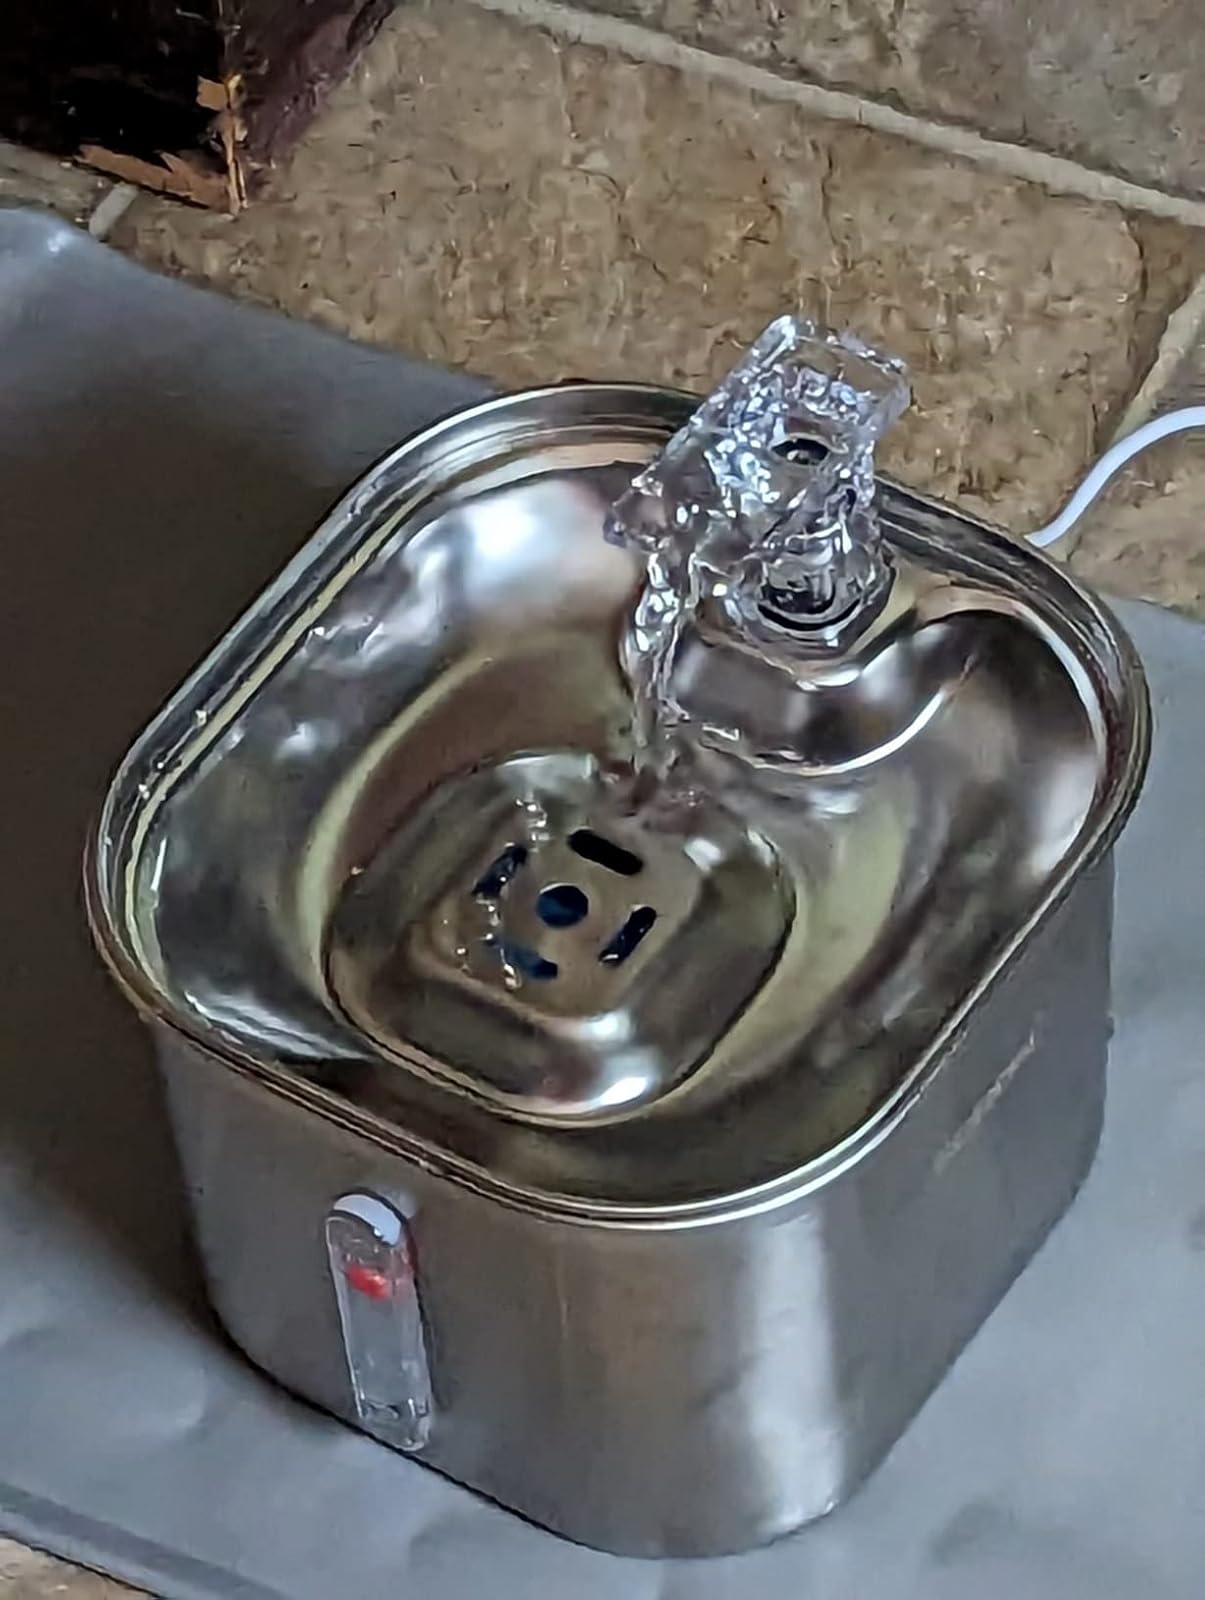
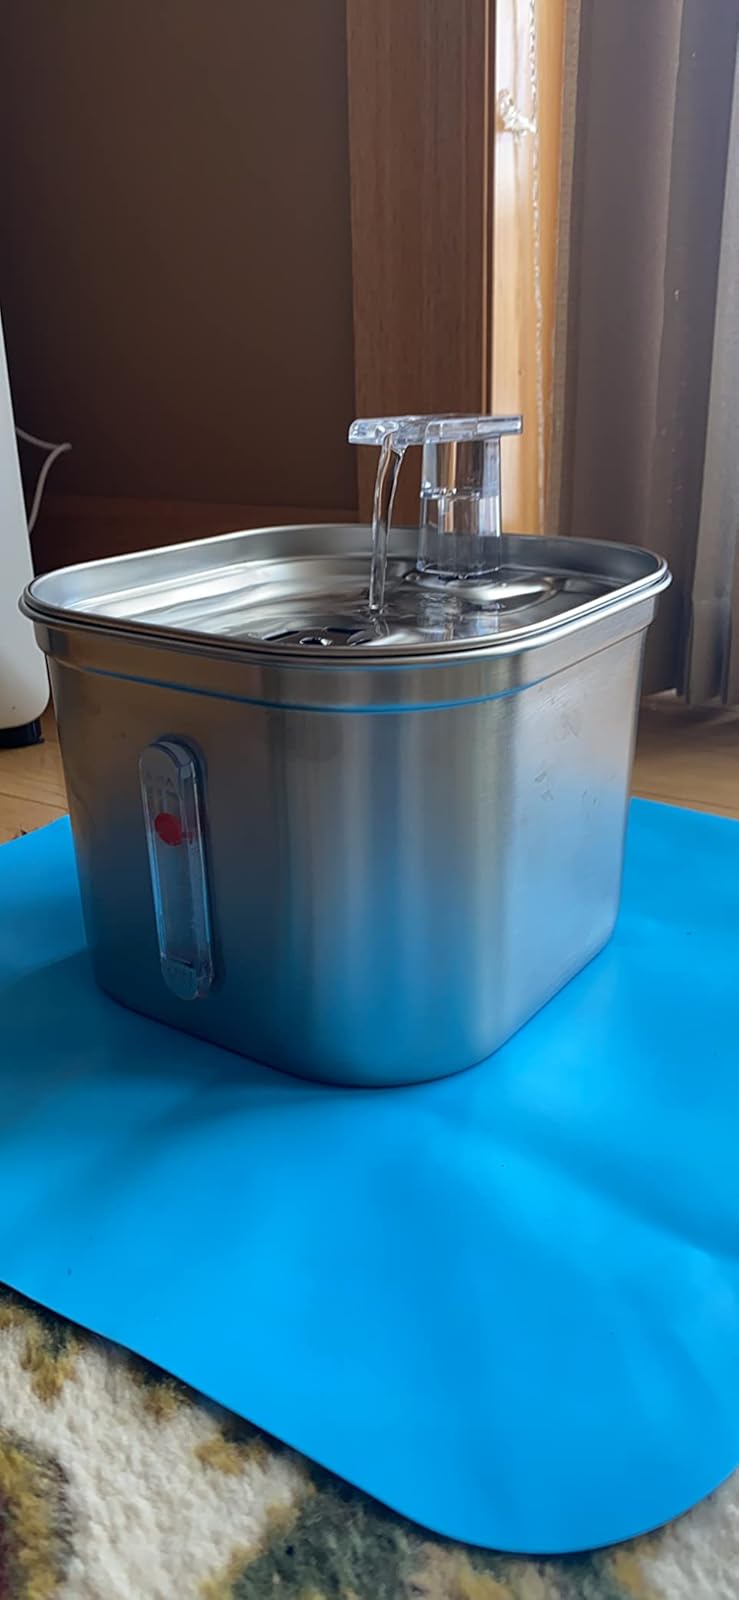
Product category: items_bowl
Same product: yes